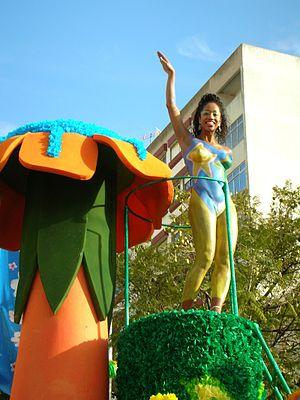
Loulé est une ville et municipalité portugaise du district de Faro en Algarve, d'une superficie de 764,2 km² et de 65 444 habitants.